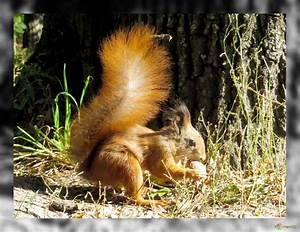
Label: scoiattolo